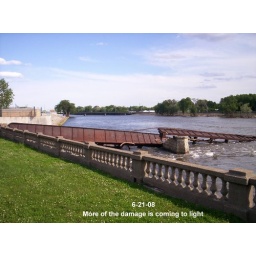
The rail bridge just east of the 6th street bridge in Waterloo, Iowa collasped due water pressures on the bridge.